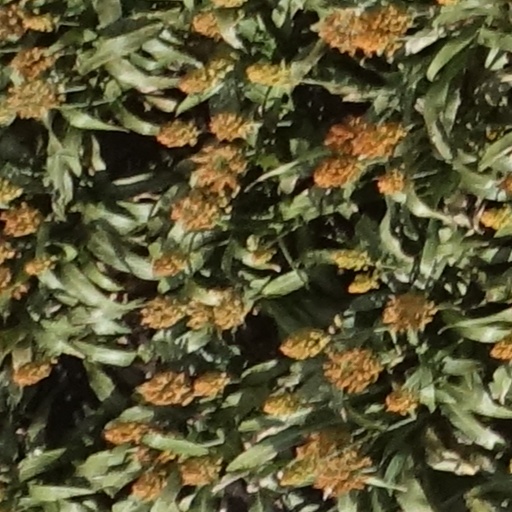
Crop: sorghum